F.E.A.R. 2: Project Origin

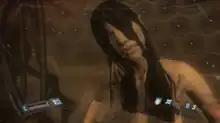
One of the scenes in the game in which Alma has a much more central role than she did in the original.

One of the central elements of the game's atmosphere would be Alma, who had a much more involved role in the sequel than in the original. By way of this increased presence, Monolith intended to enhance the game's horror; "we've put a lot of effort and a lot of thought into the ways in which we can give Alma teeth." Hubbard also pointed out that Alma has "a stronger agenda, which gives her a more active, visceral role." Similarly, Matthews stated, "now she's out, after 16, 17 years in that vault, with her psyche still dreaming and hating, she's now completely toxic."